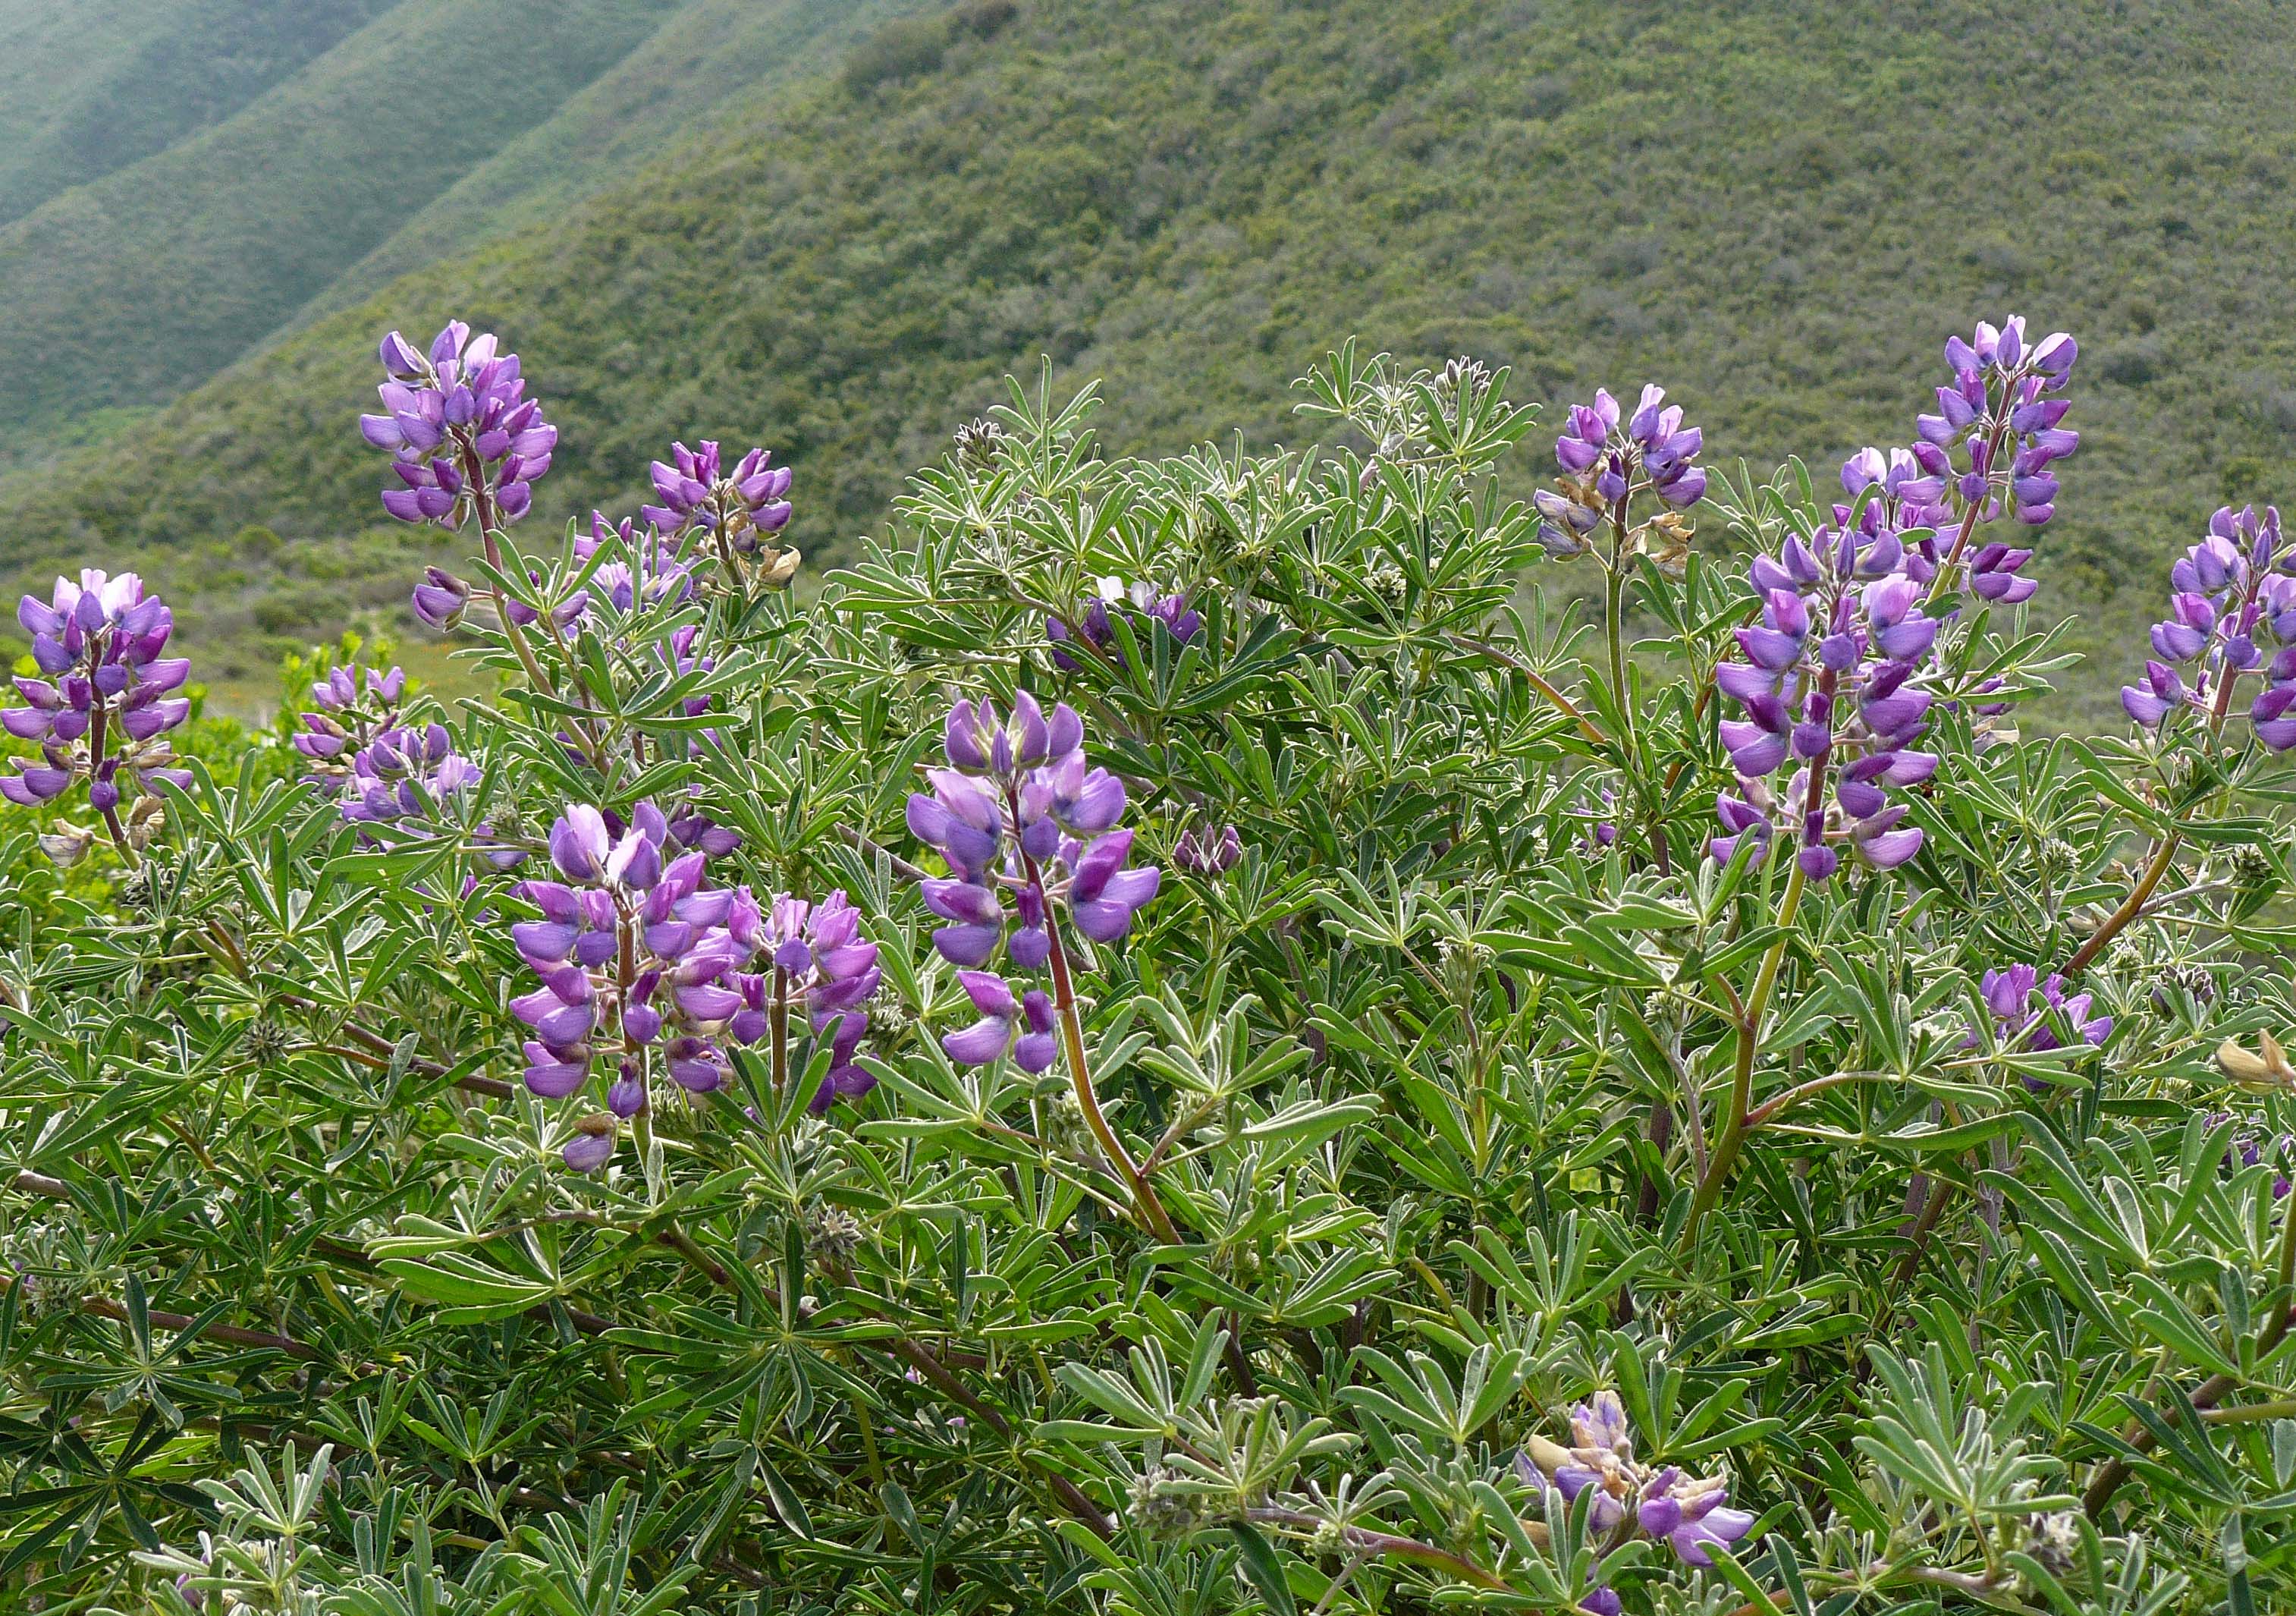
plant, meadow, flower, herb, botany, flora, wildflower, shrub, wildflowers, bluebonnet, springflowers, montanadeorostatepark, lupin, lupinus, bushlupin, flowering plant, land plant, english lavender